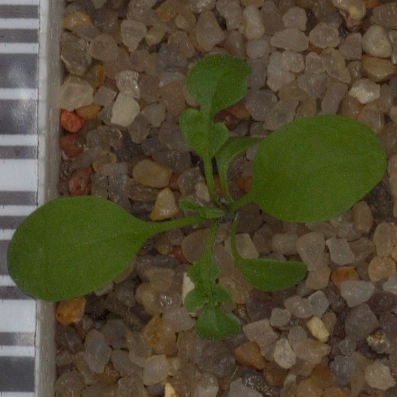
Label: shepherds_purse